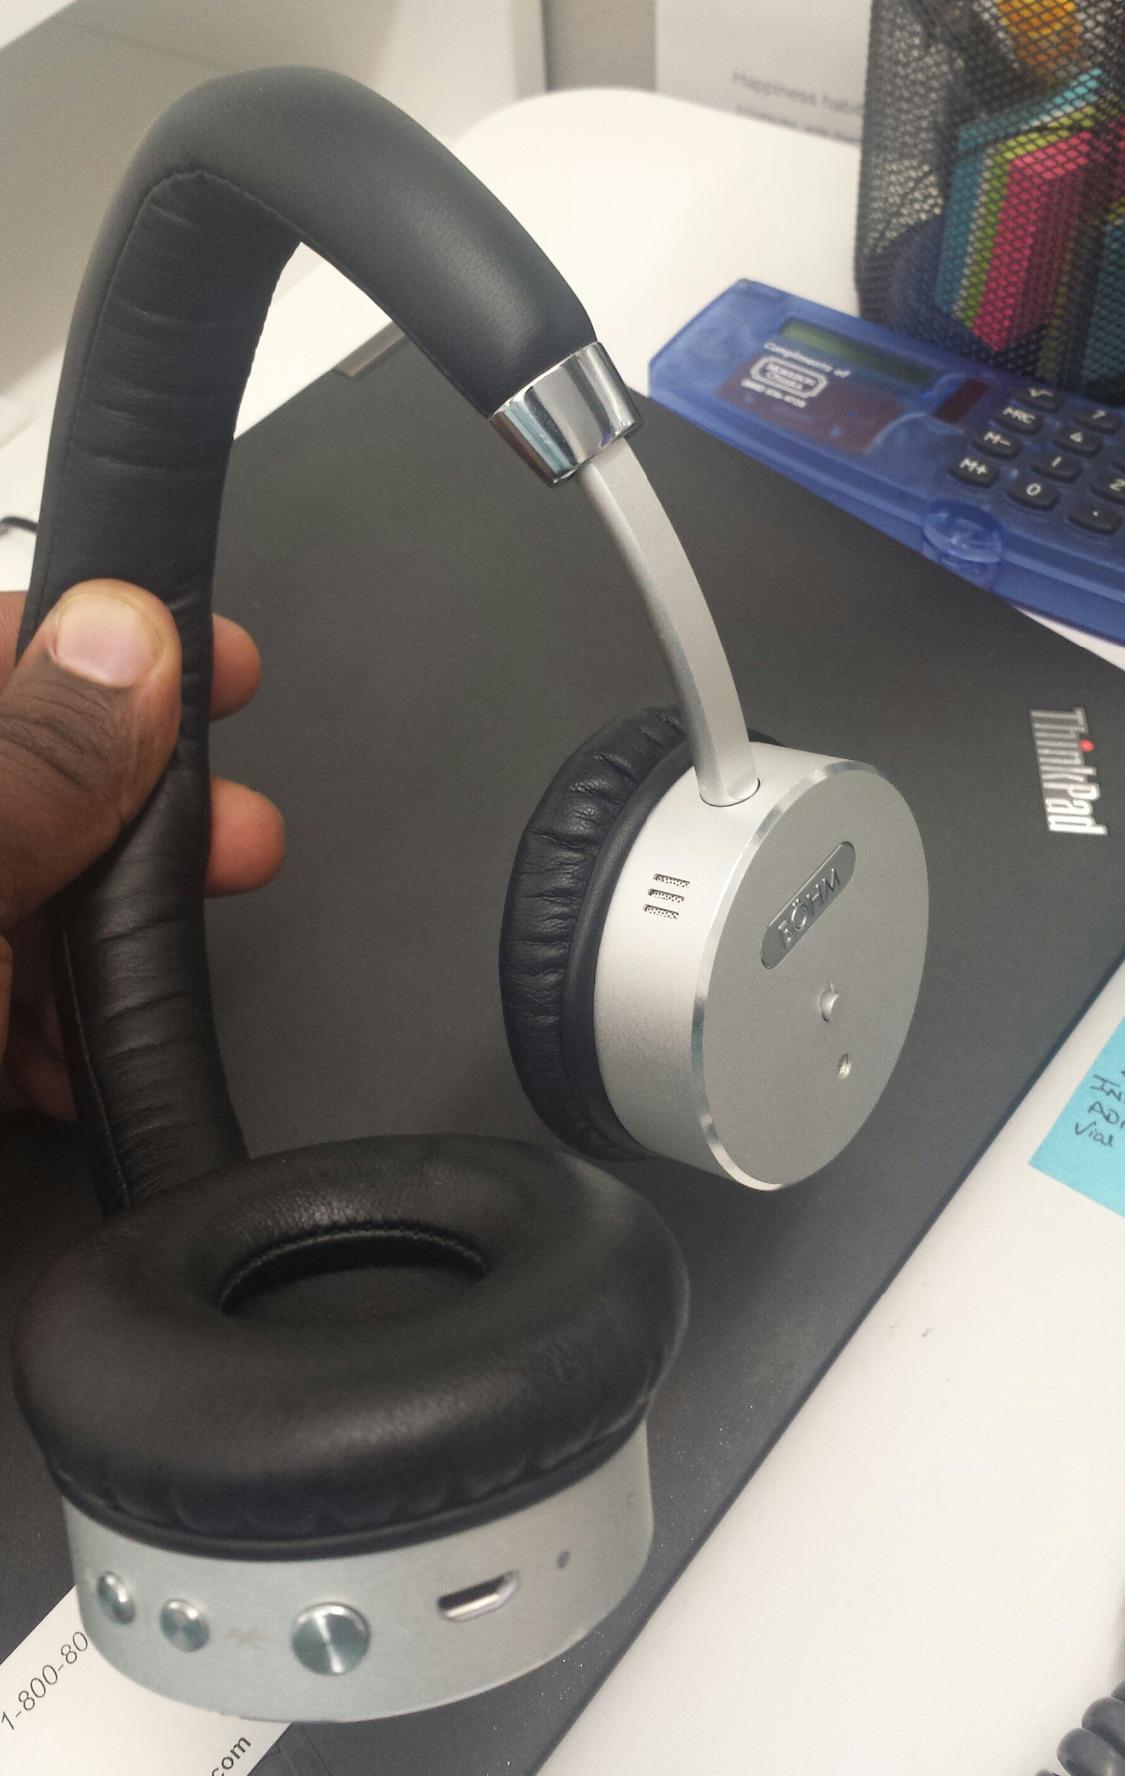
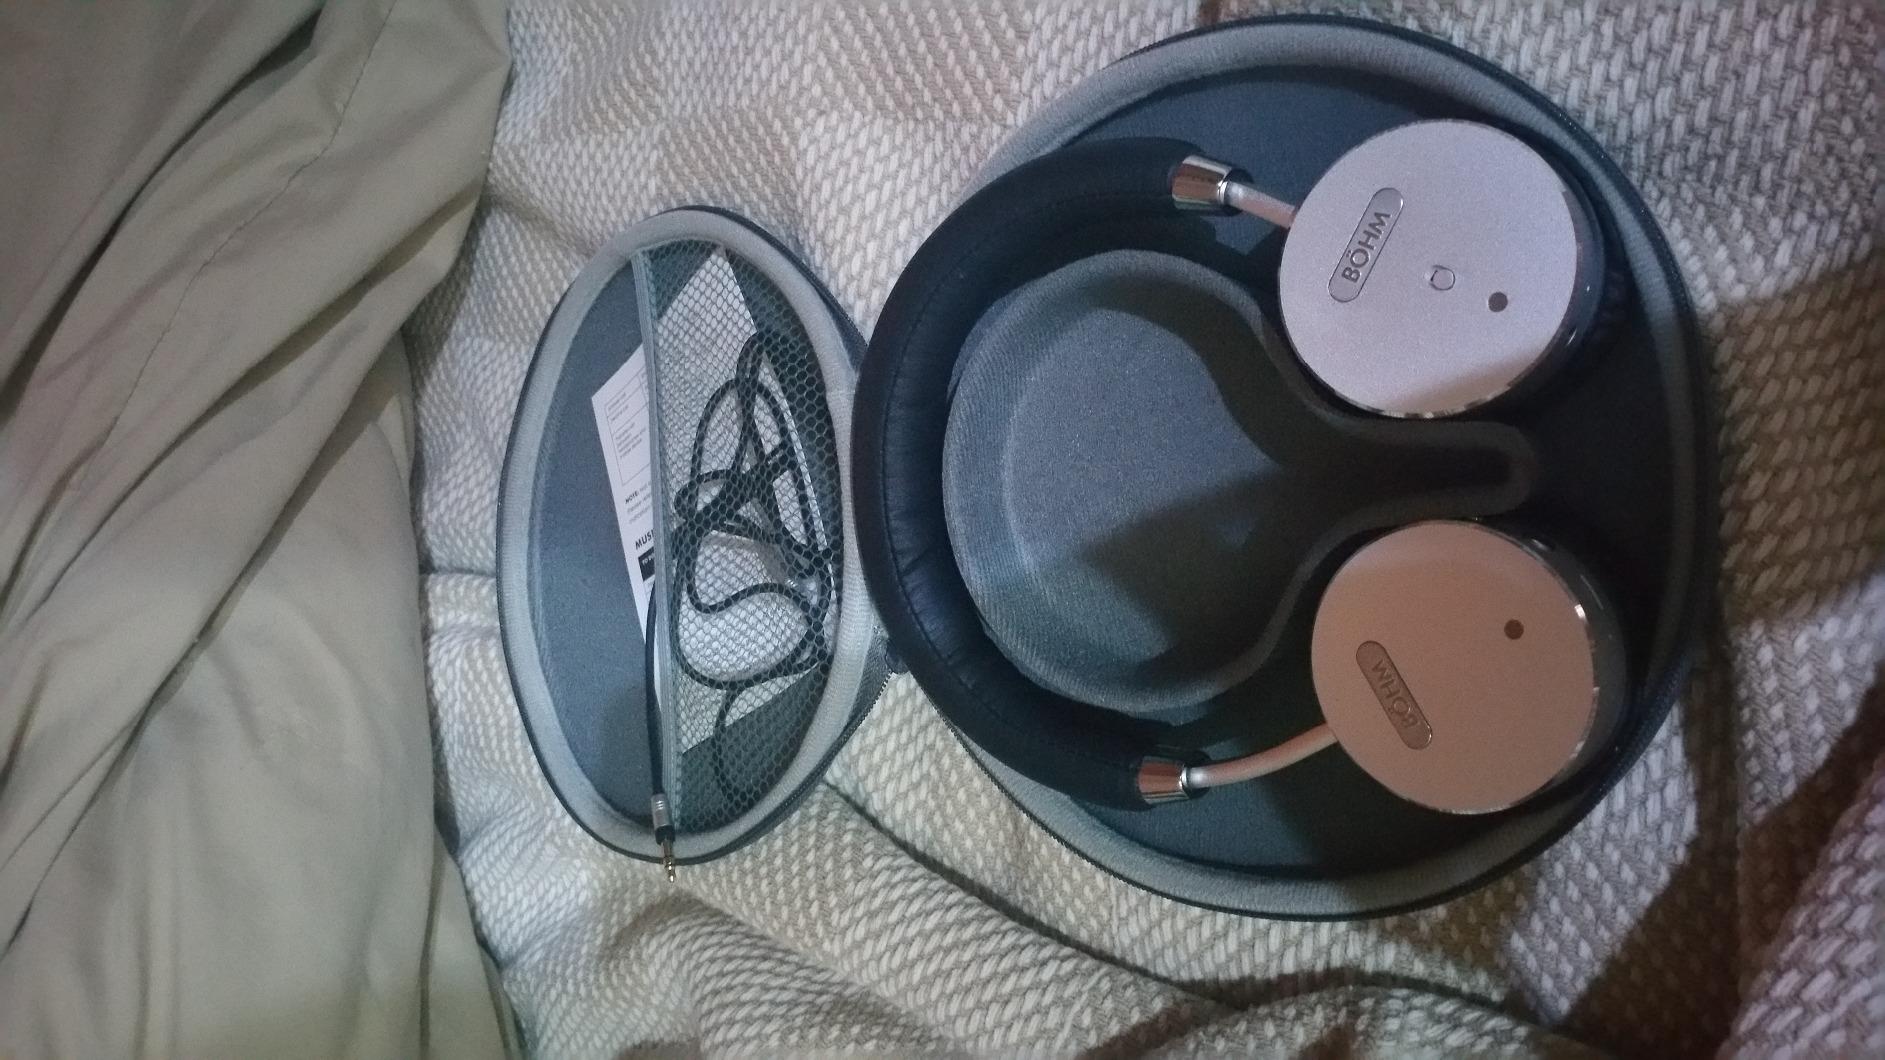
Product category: headphones
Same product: yes